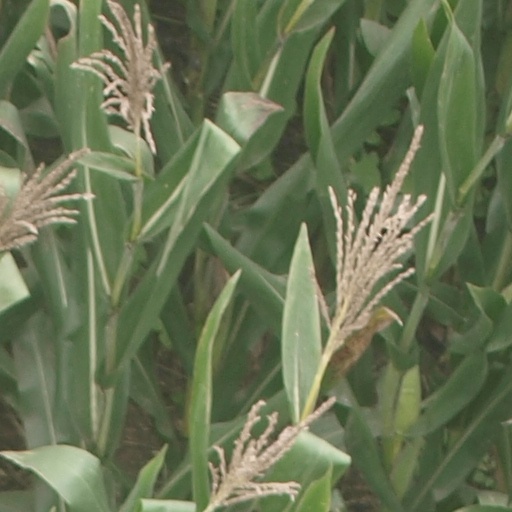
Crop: maize; corn